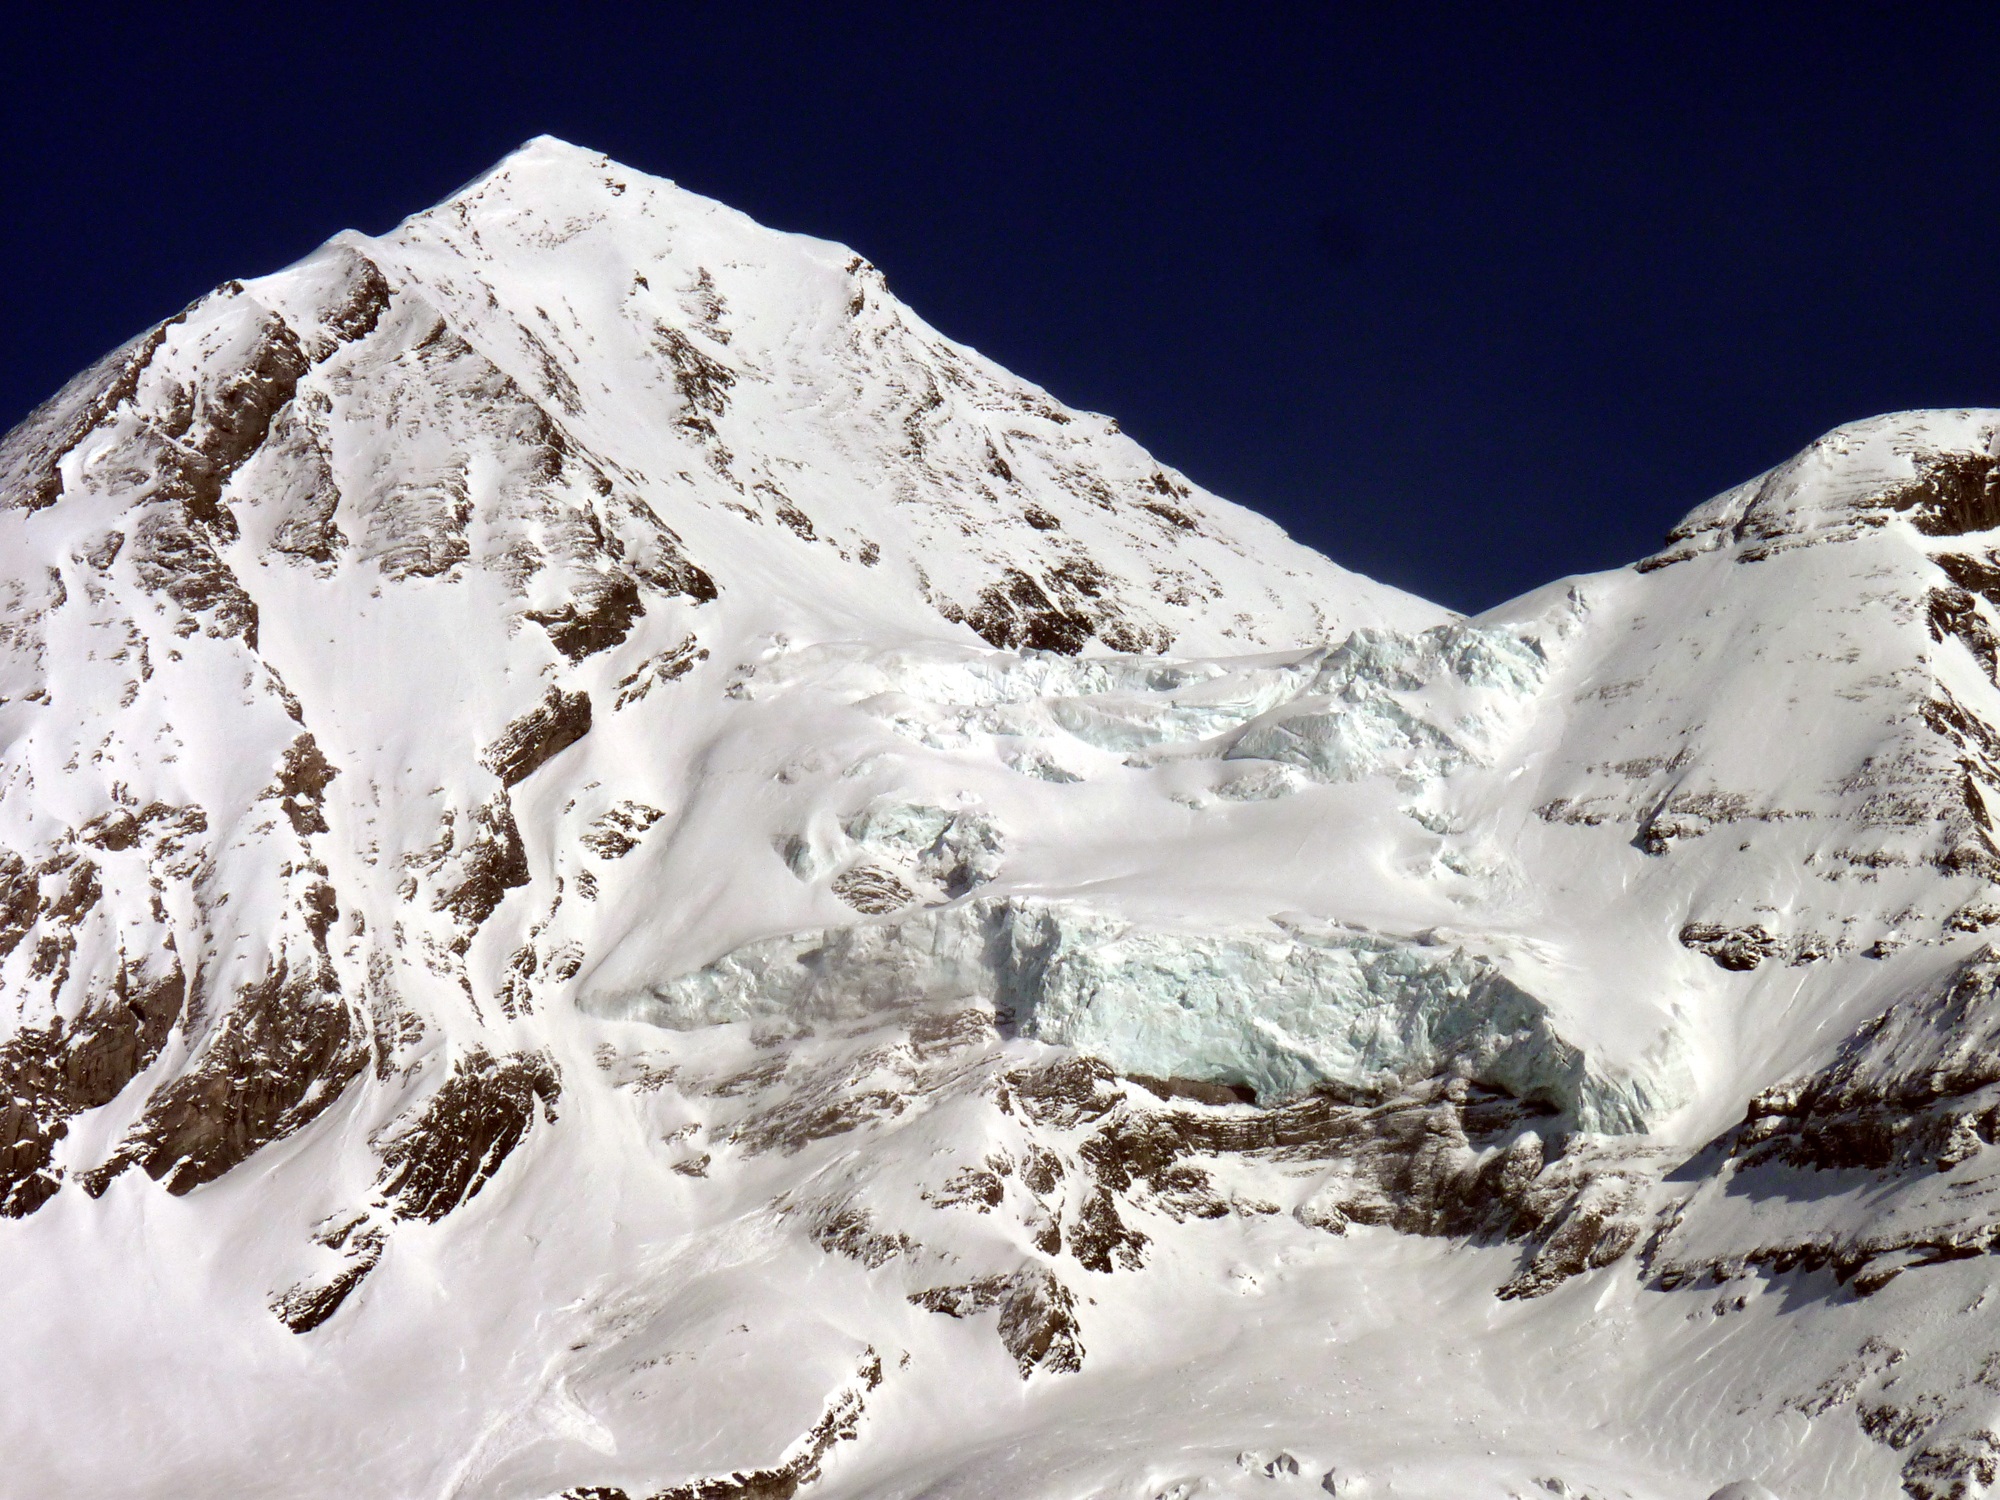
landscape, mountain, snow, winter, mountain range, ice, weather, season, ridge, summit, alps, plateau, switzerland, cirque, landform, geographical feature, mountainous landforms, geological phenomenon, blumlisalp